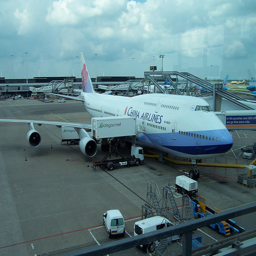
A airplane that is sitting on a tarmac.
a large air plane on a run way
A plane crossing the run way takes off
a very large airplane that is on a runway
A jet sits on a tarmac with vehicles parked near it.